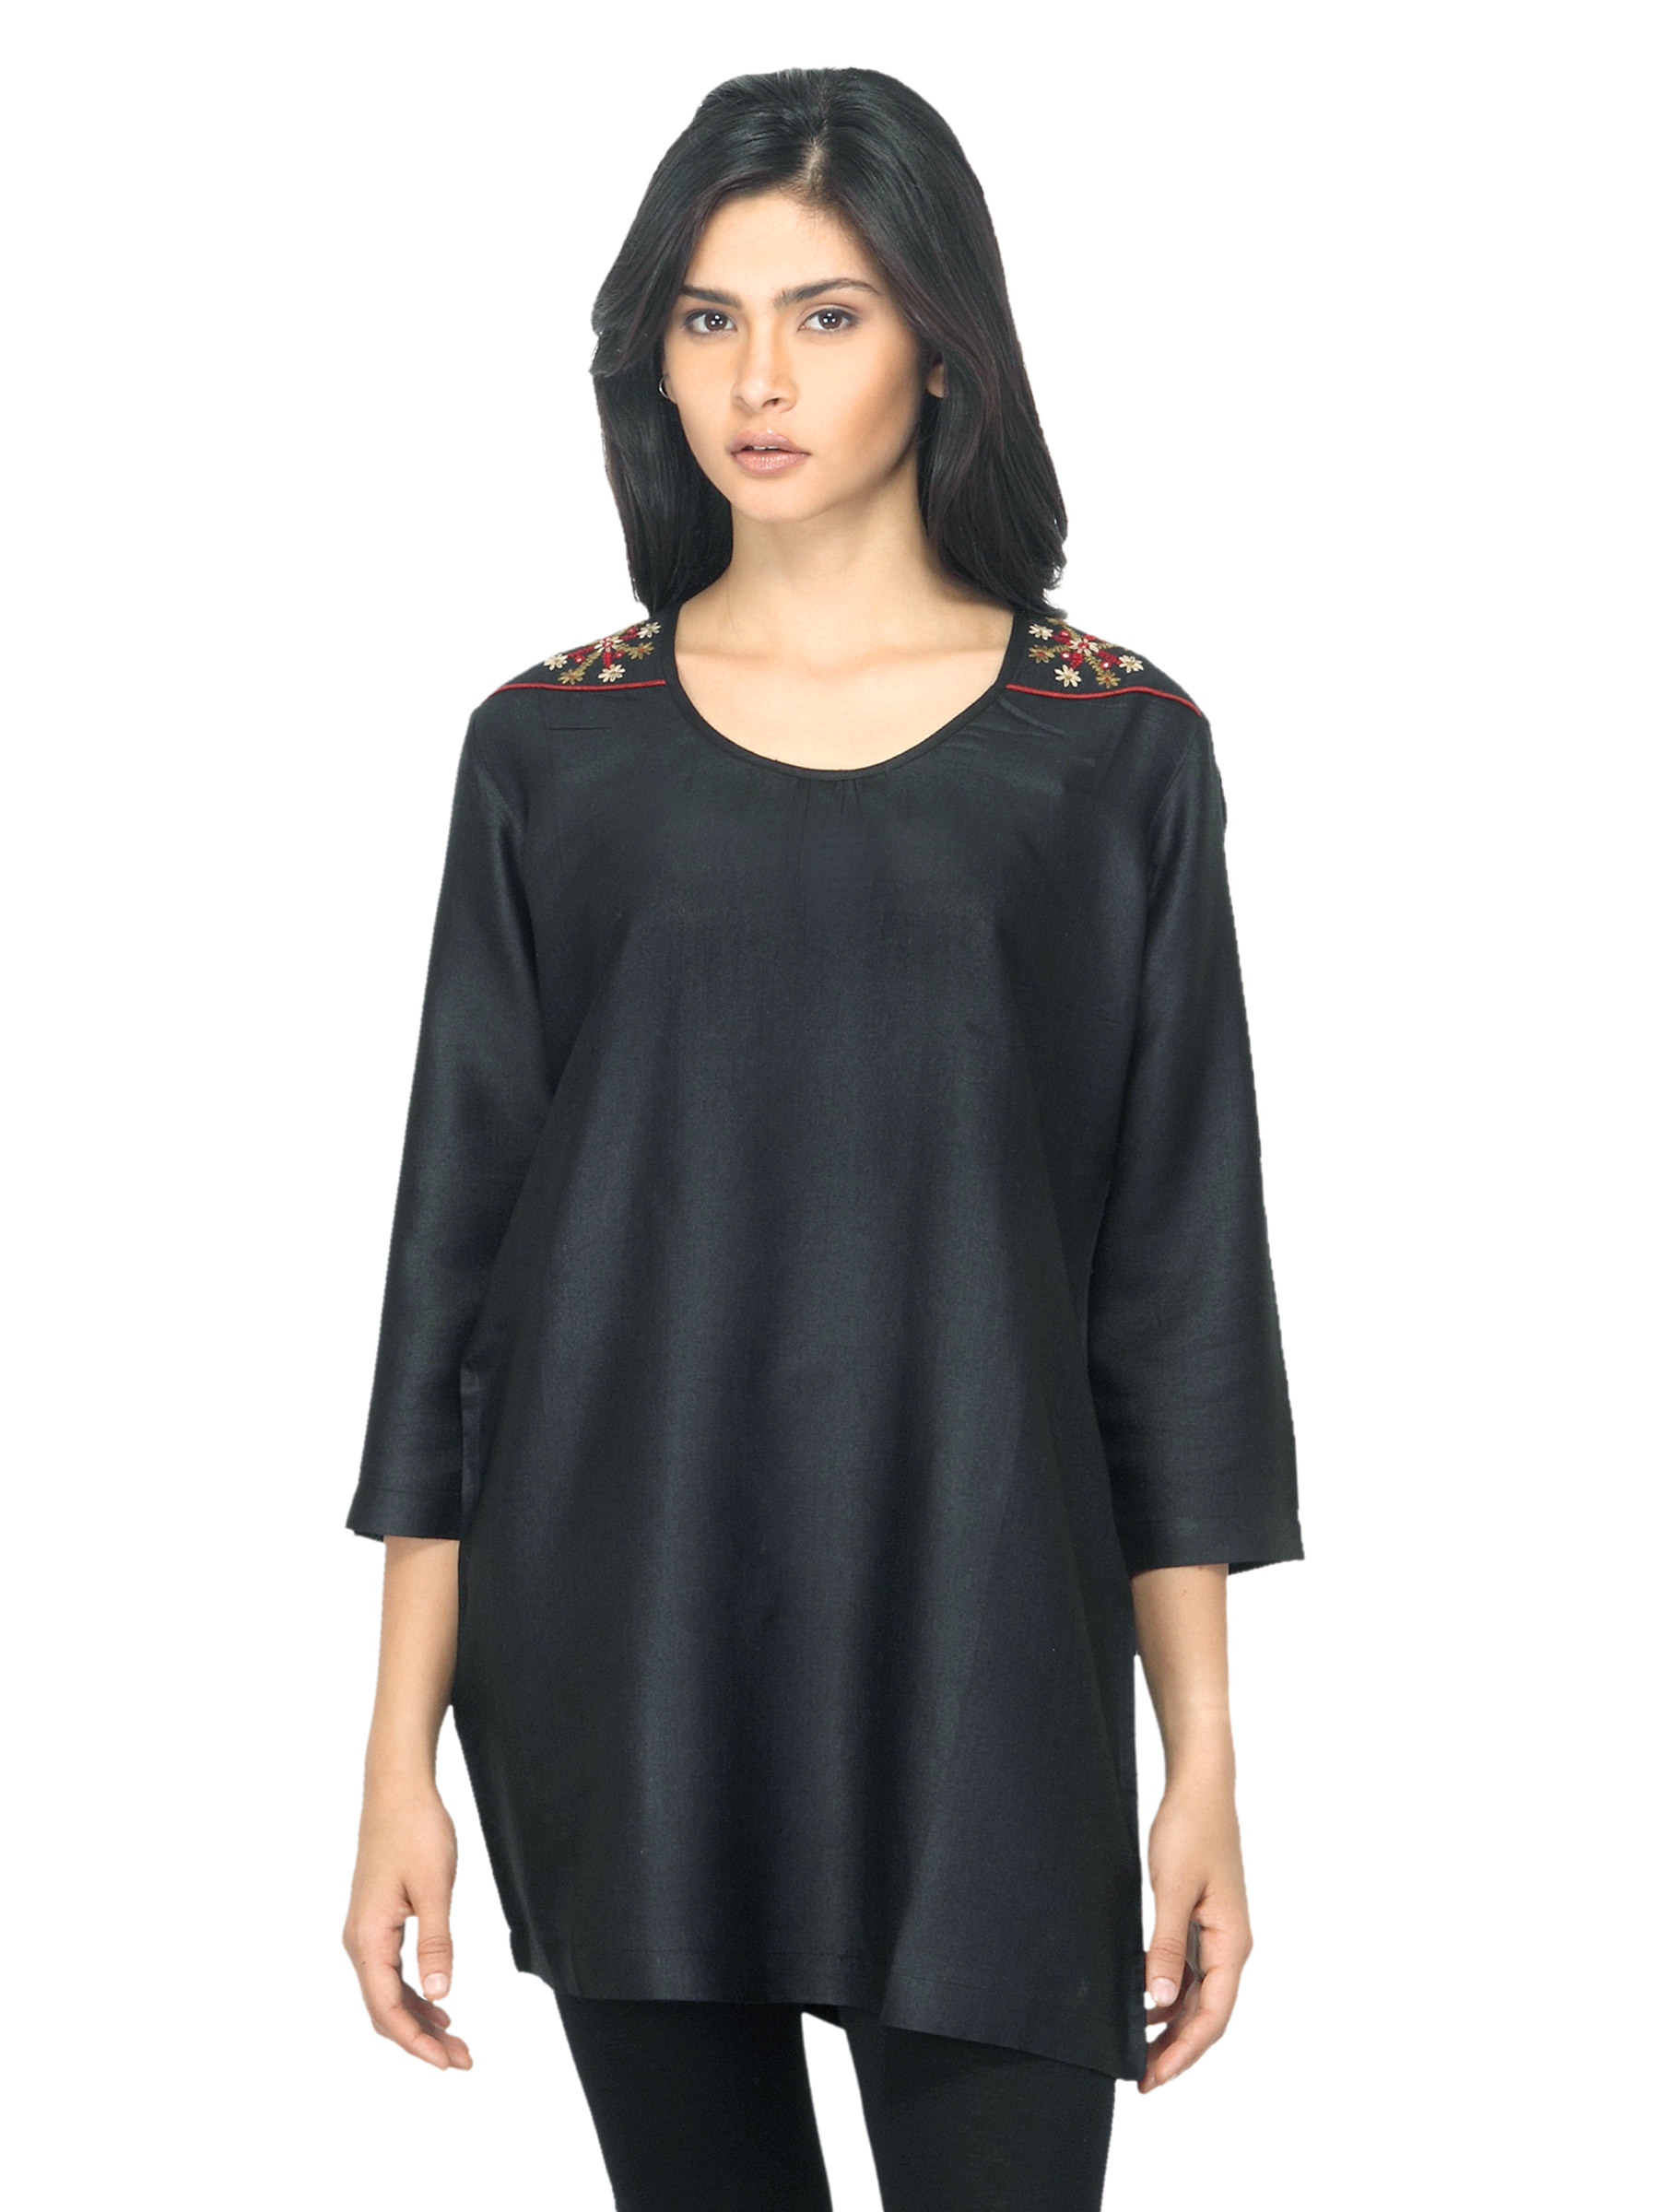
Fabindia Women Black Silk Kurti
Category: Apparel / Topwear / Kurtis
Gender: Women
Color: Black
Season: Summer 2012
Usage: Ethnic